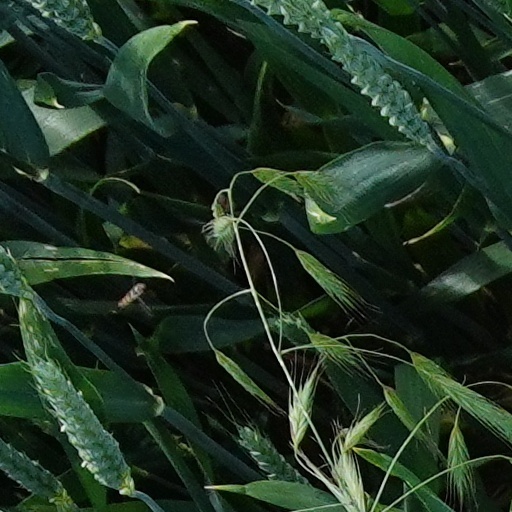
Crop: wheat